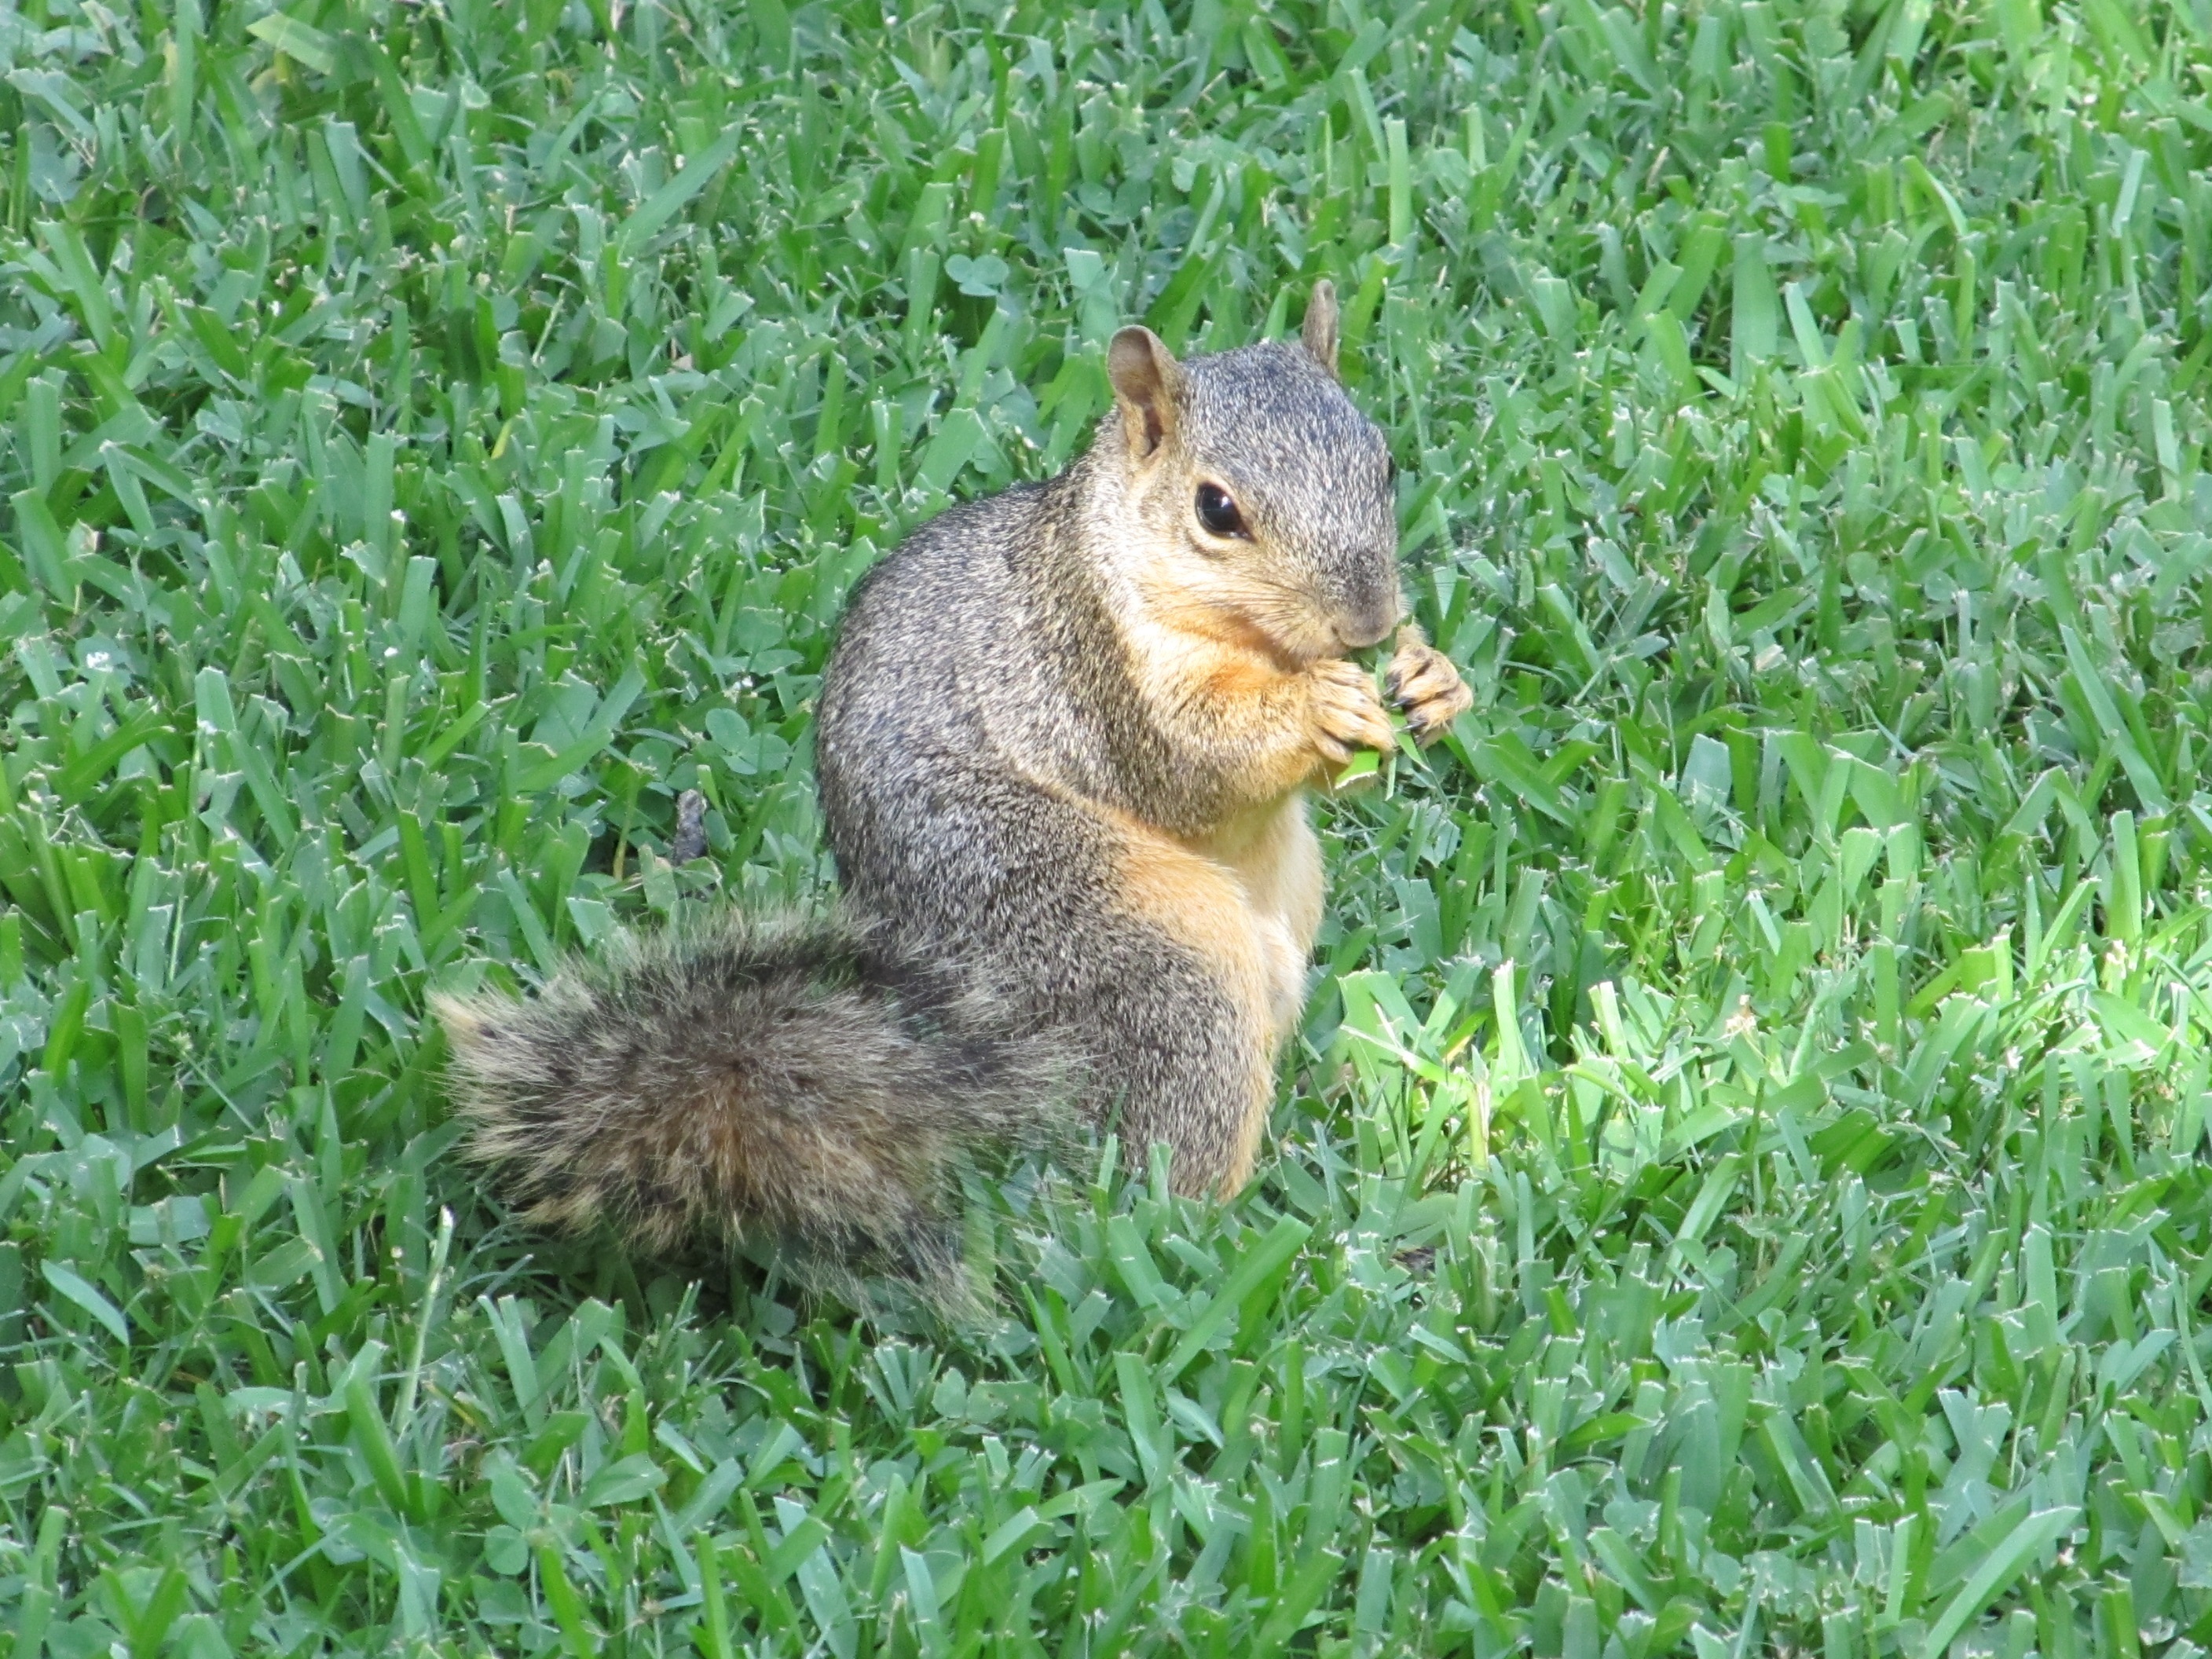
grass, ground, prairie, cute, wildlife, mammal, squirrel, rodent, fauna, eating, furry, vertebrate, chipmunk, turning, common squirrel, furry tail, fox squirrel